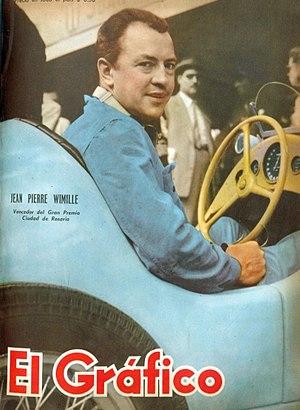
Le Grand Prix automobile de Rosario 1948 est un Grand Prix qui s'est tenu dans le parc de l'Indépendance à Rosario, le 1ᵉʳ février 1948.
Jean-Pierre Wimille, né le 26 février 1908 à Paris et mort le 28 janvier 1949 à Buenos Aires, est un pilote automobile français. Il conduisit avant guerre pour l'écurie Bugatti et après guerre pour Alfa Romeo. Il est considéré comme le meilleur pilote de son époque et l'un des plus grands pilotes français de tous les temps. Juan Manuel Fangio lui-même l'avait pris pour modèle.
Gordini est une société fondée par Amédée Gordini, spécialisée dans la modification de moteurs et de voitures de course sur base Simca, puis − après une période d'indépendance − dans la préparation des versions sportives de modèles Renault emblématiques. La marque « Gordini » est la propriété de Renault depuis 1969.